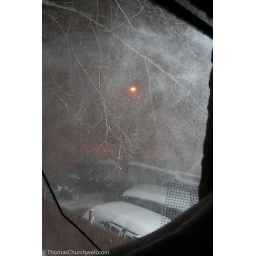
Vivitar strobe in the window of my bedroom while I shot this out the window of my livingroom